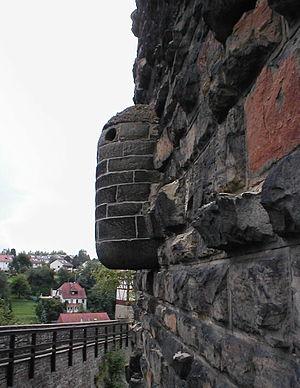
Le mot toilettes désigne le local appelé aussi cabinets ou « petit coin » consacré à la discrétion et l'intimité du moment de soulagement volontaire des déjections corporelles : urine et défécation principalement. Elles constituent une évolution par rapport aux moyens antérieurs voués au même usage, à savoir :